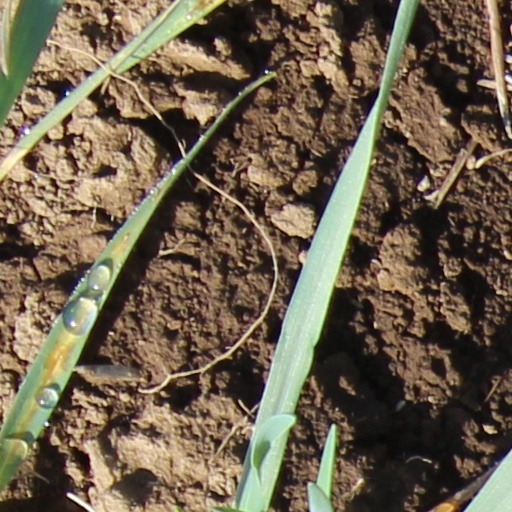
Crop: wheat